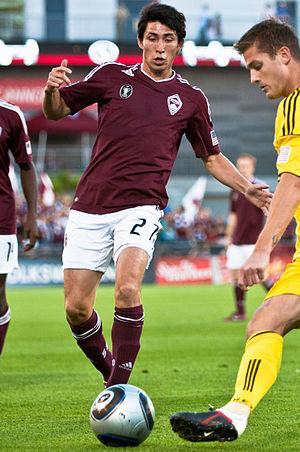
Kosuke Kimura, né le 14 mai 1984 à Kobe au Japon, est un footballeur japonais qui joue au poste de défenseur.